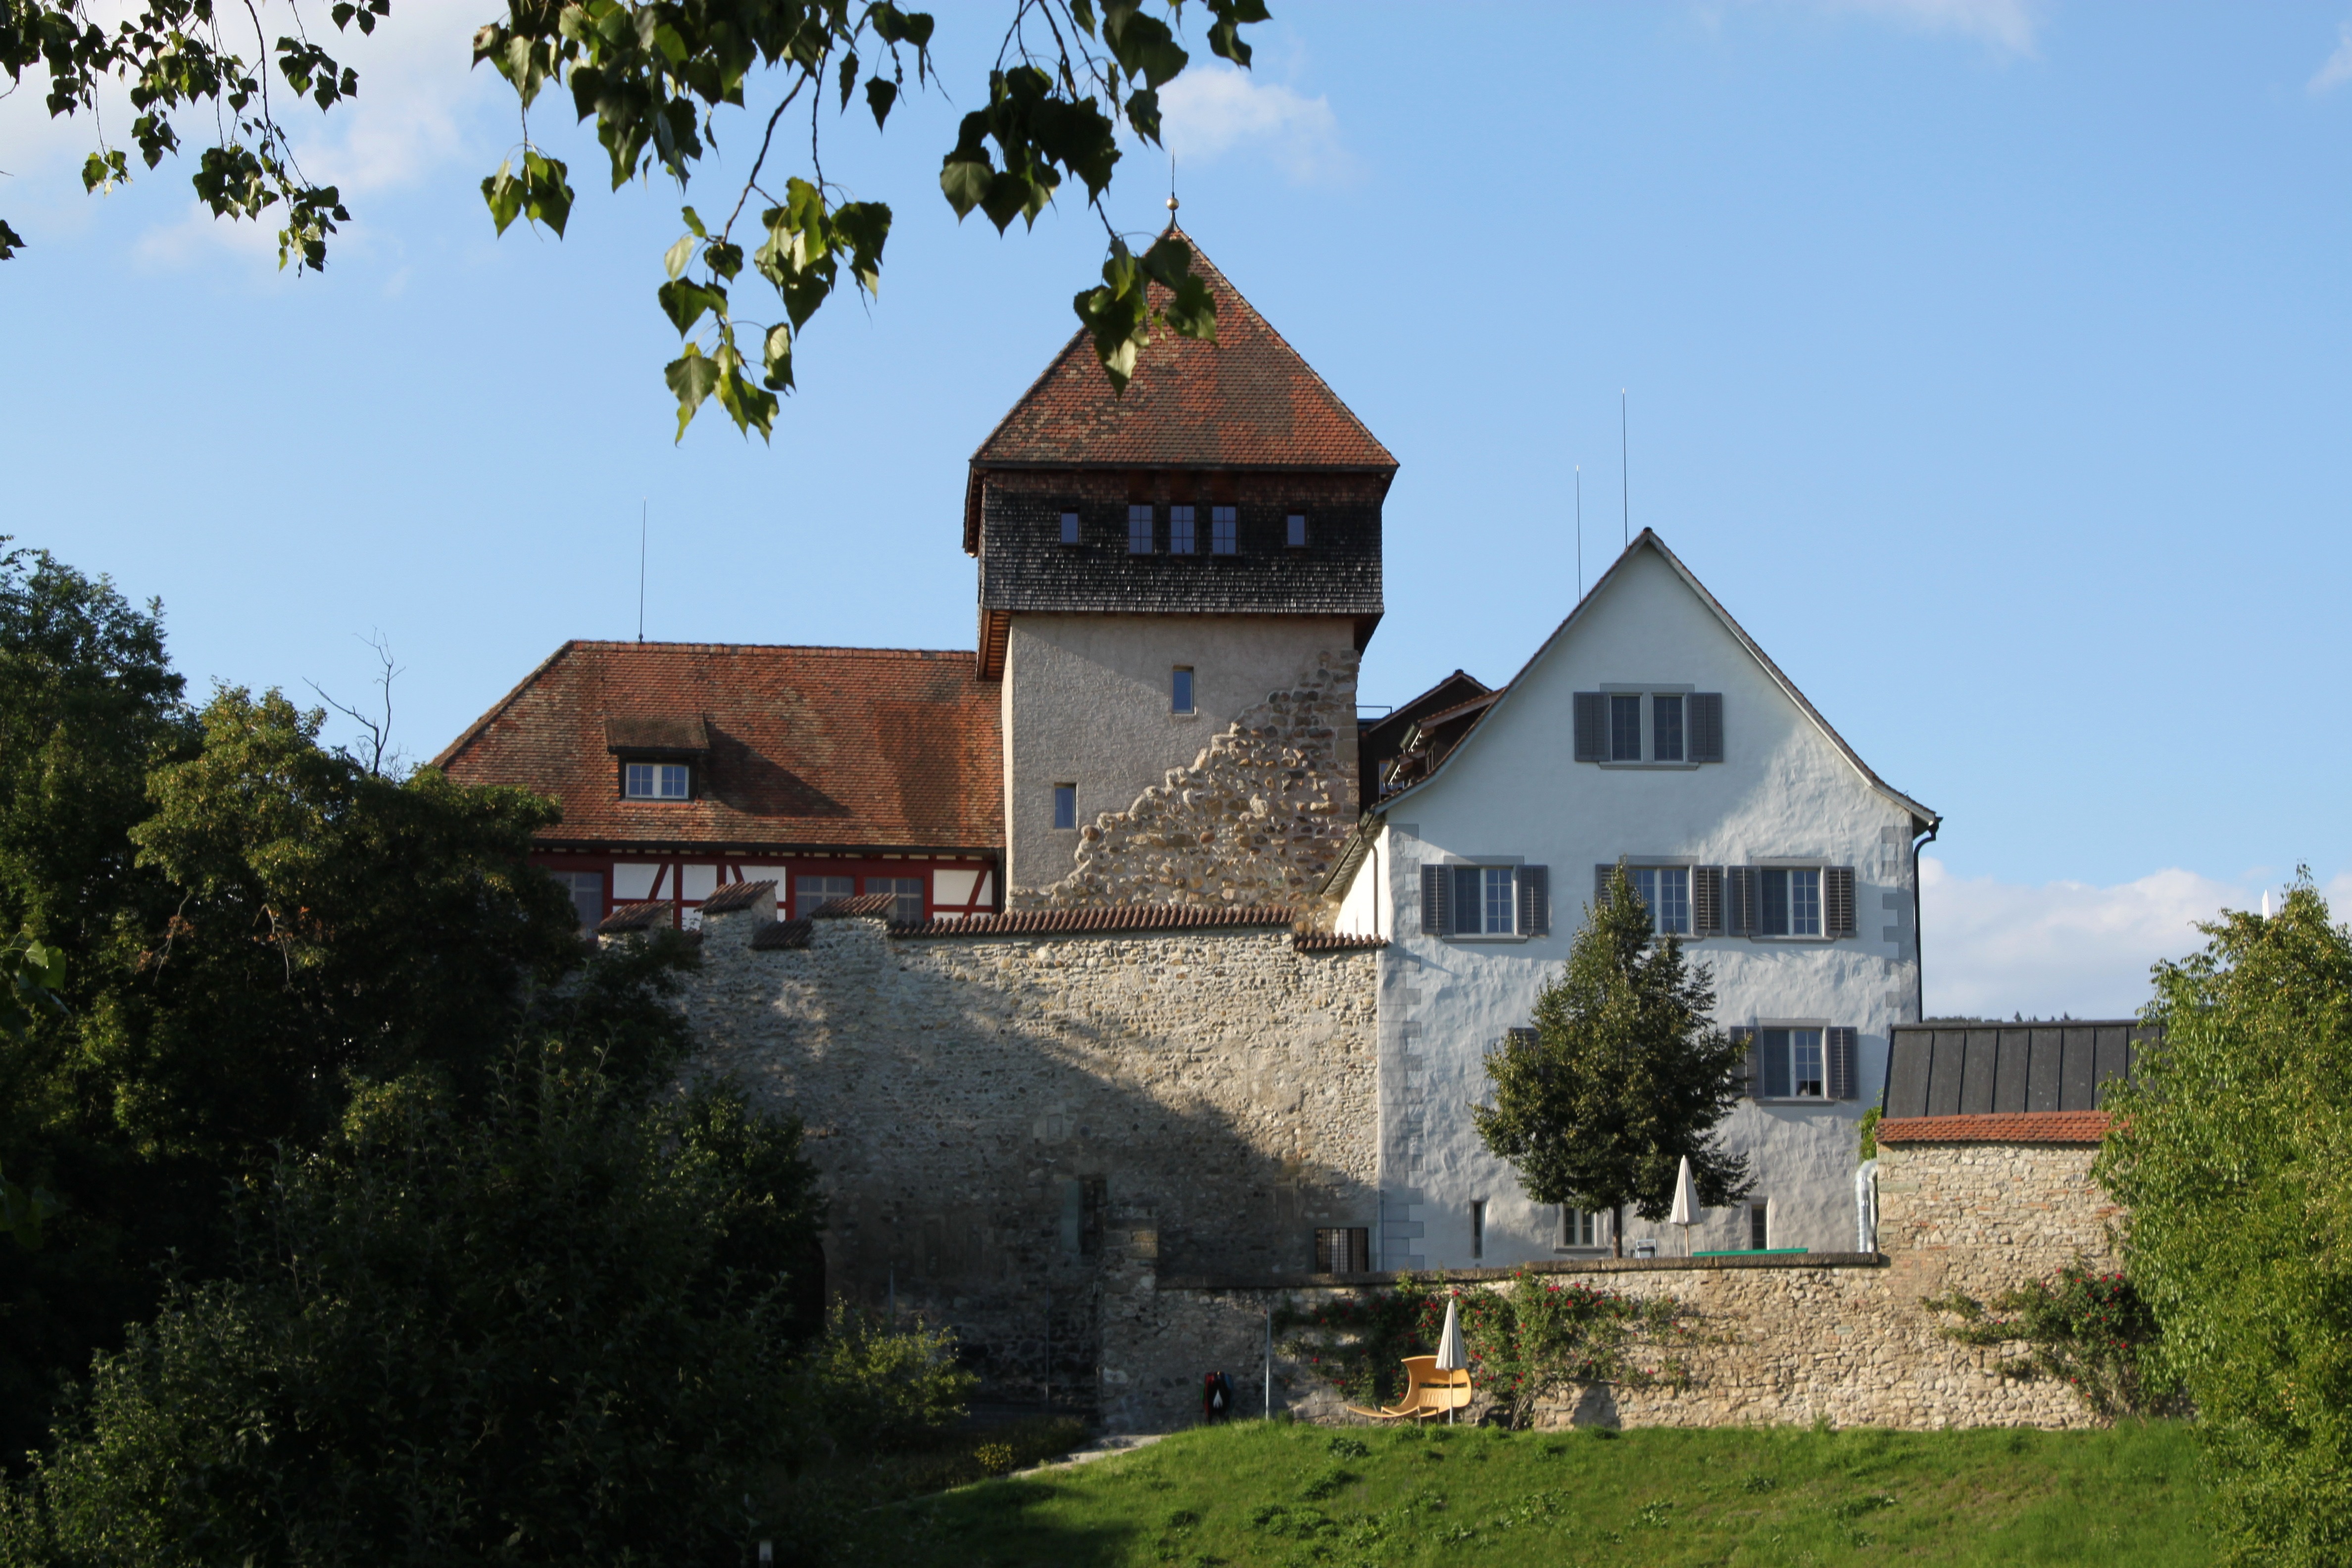
meadow, villa, house, building, chateau, home, village, green, cottage, castle, property, garden, farmhouse, knight, switzerland, estate, rhine, hof, manor house, city wall, rural area, curtain wall, diessenhofen, unterhof, tower castle, noble castle, seminar hotel